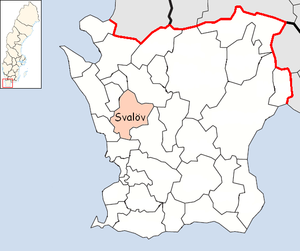
Svalövs kommun
Svalöv Kommune i Skåne län
Svalövs kommun er en kommune i Skåne län i Sverige.